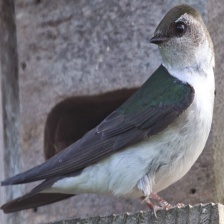
Species: VIOLET GREEN SWALLOW
Scientific name: TACHYCINETA THALASSINA